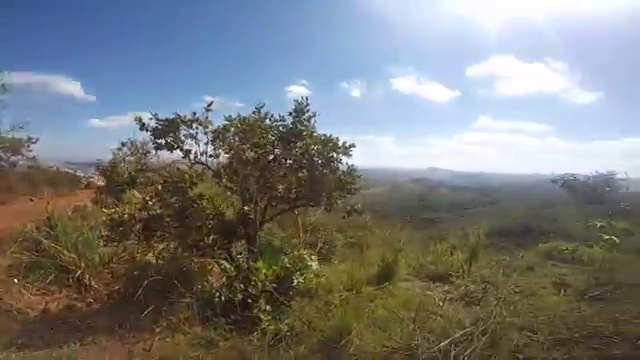
Fire: no
Smoke: no